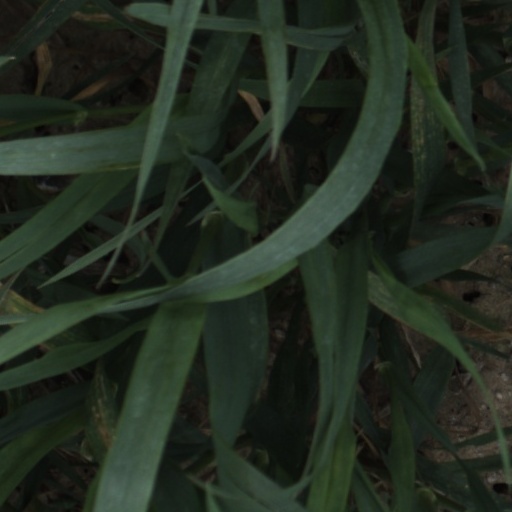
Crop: wheat